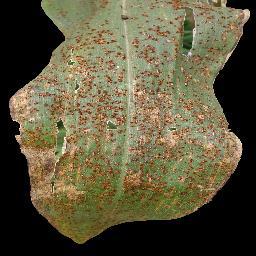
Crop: corn
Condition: (maize)_common_rust